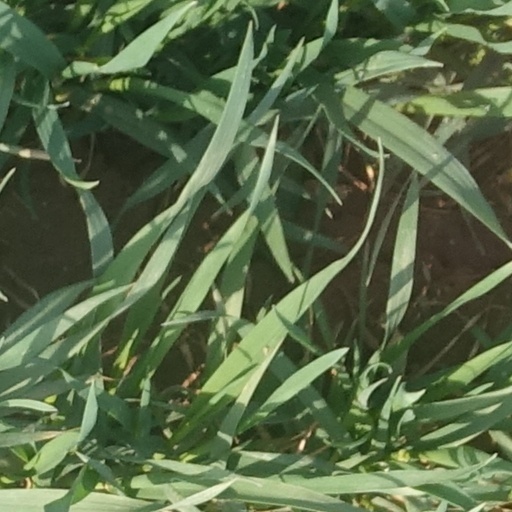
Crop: wheat